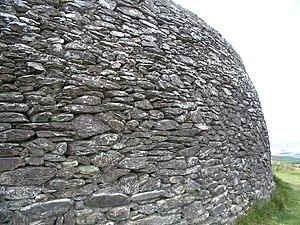
Grianan d'Aileach - détail du mur d'enceinte
Le Grianan d'Aileach est un site fortifié, ayant connu de multiples périodes d'activité, qui se trouve dans le nord-est du comté de Donegal en Irlande. Les premières fouilles suivies de vastes restaurations ont eu tendance à embrouiller plutôt qu'à éclairer l'histoire de ce site. Les trois remparts extérieurs en terre datent peut-être de la fin de l'âge du bronze, tandis que le Moyen Âge vit la construction d'un fort de pierres massif de 23 mètres de diamètre.